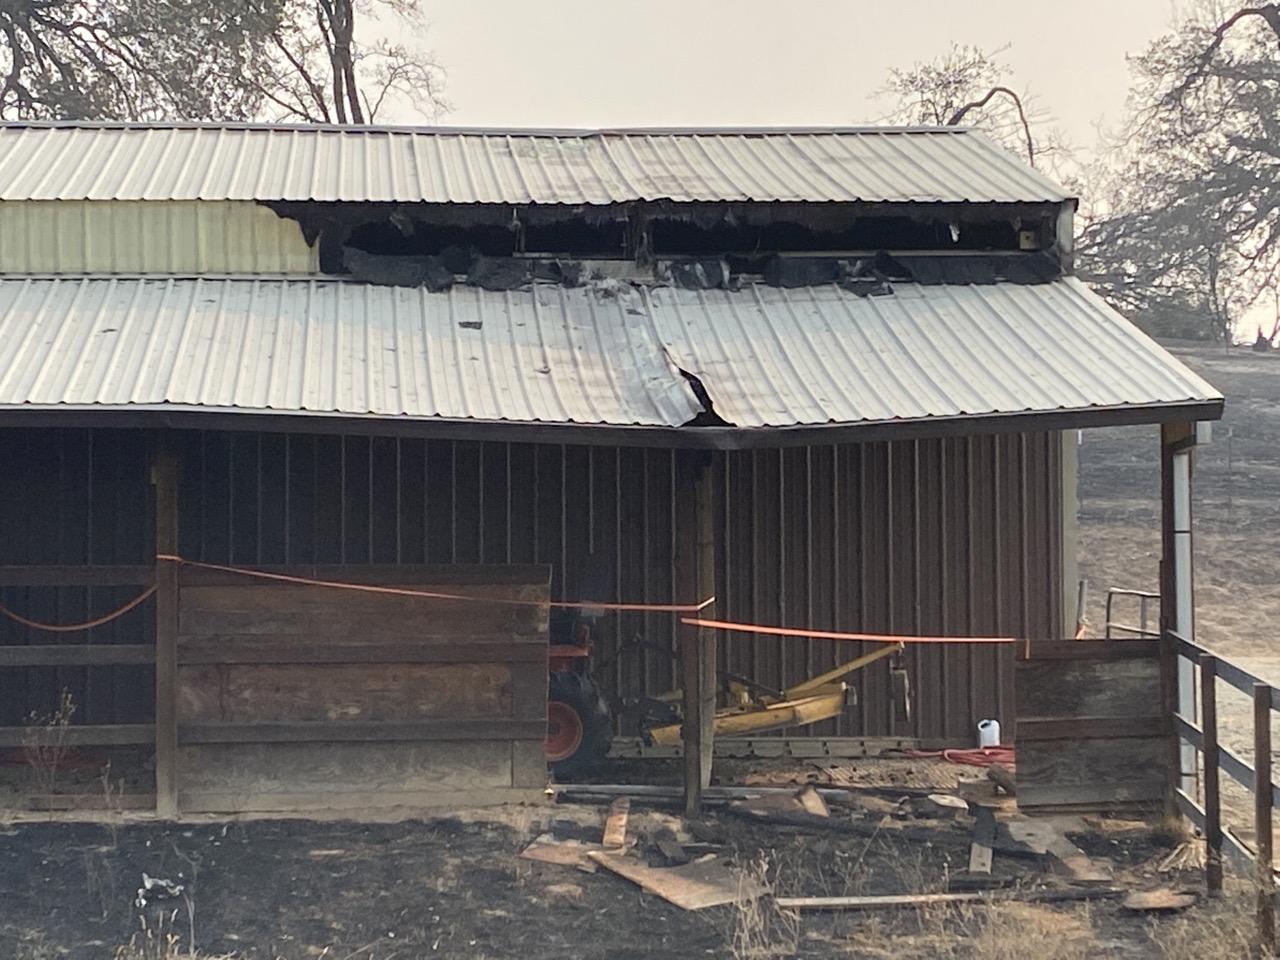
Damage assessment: minor